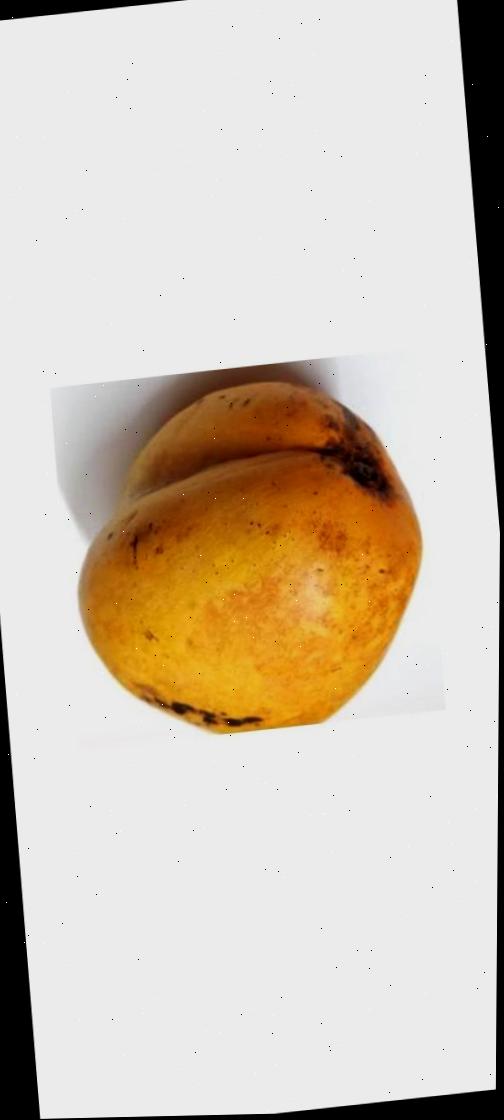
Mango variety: Bari-11